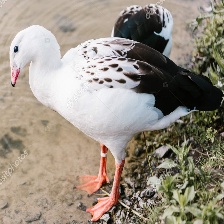
Species: ANDEAN GOOSE
Scientific name: CHLOEPHAGA MELANOPTERA
ImageNet parent category: goose